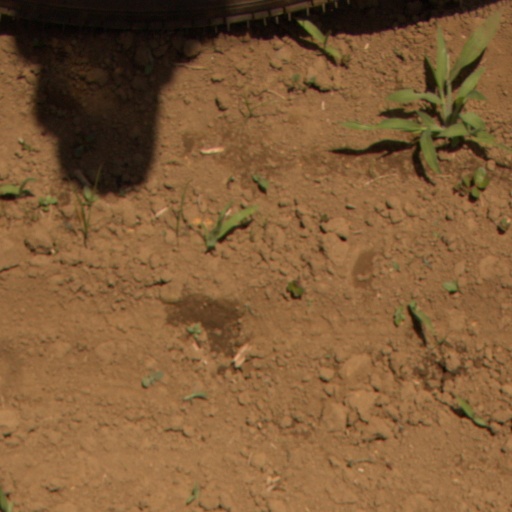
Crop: Jerusalem artichoke